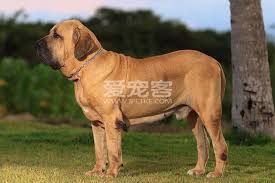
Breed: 220-n000032-Fila_Braziliero